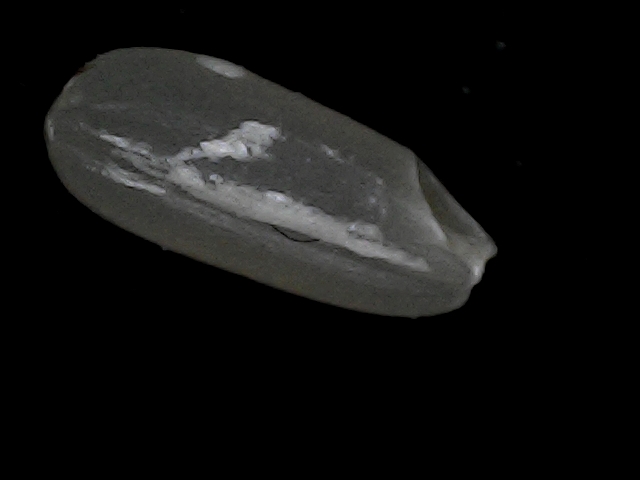
Rice variety: BD95